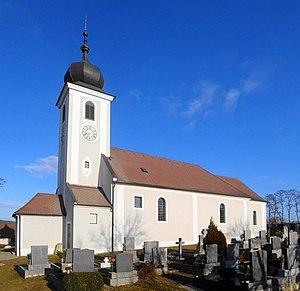
Statzendorf est une commune autrichienne du district de Sankt Pölten-Land en Basse-Autriche.